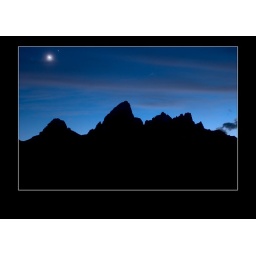
Stars and clouds in the night sky in Grand Teton National Park.